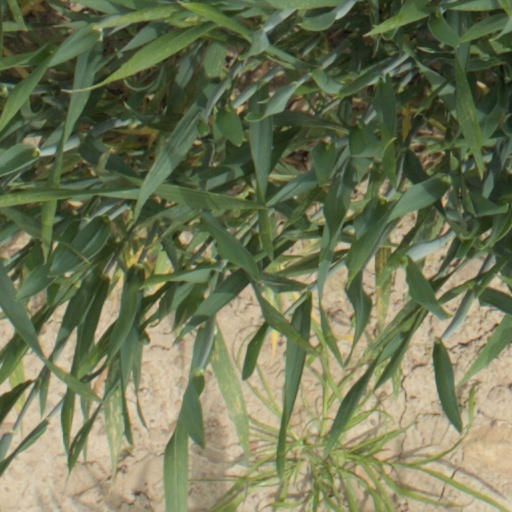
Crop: wheat